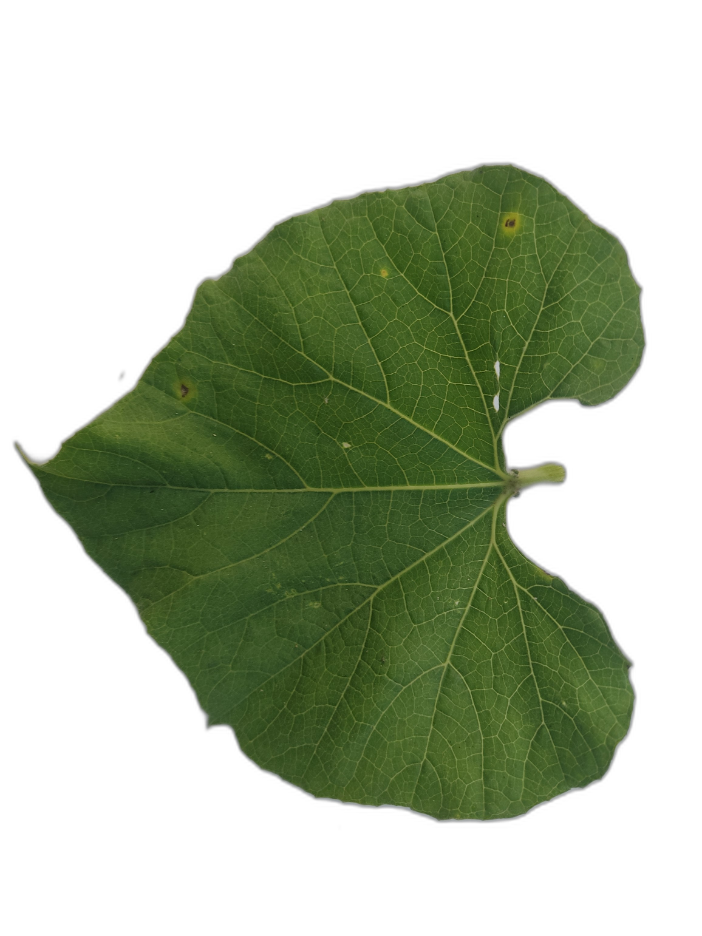
Crop: Bottle Gourd
Label: Early_Alternaria_Leaf_Blight